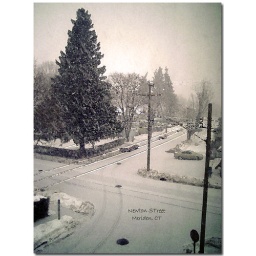
Black and white image taken from my 3rd floor apartment window, overlooking Newton and Liberty Streets, in Meriden, CT.